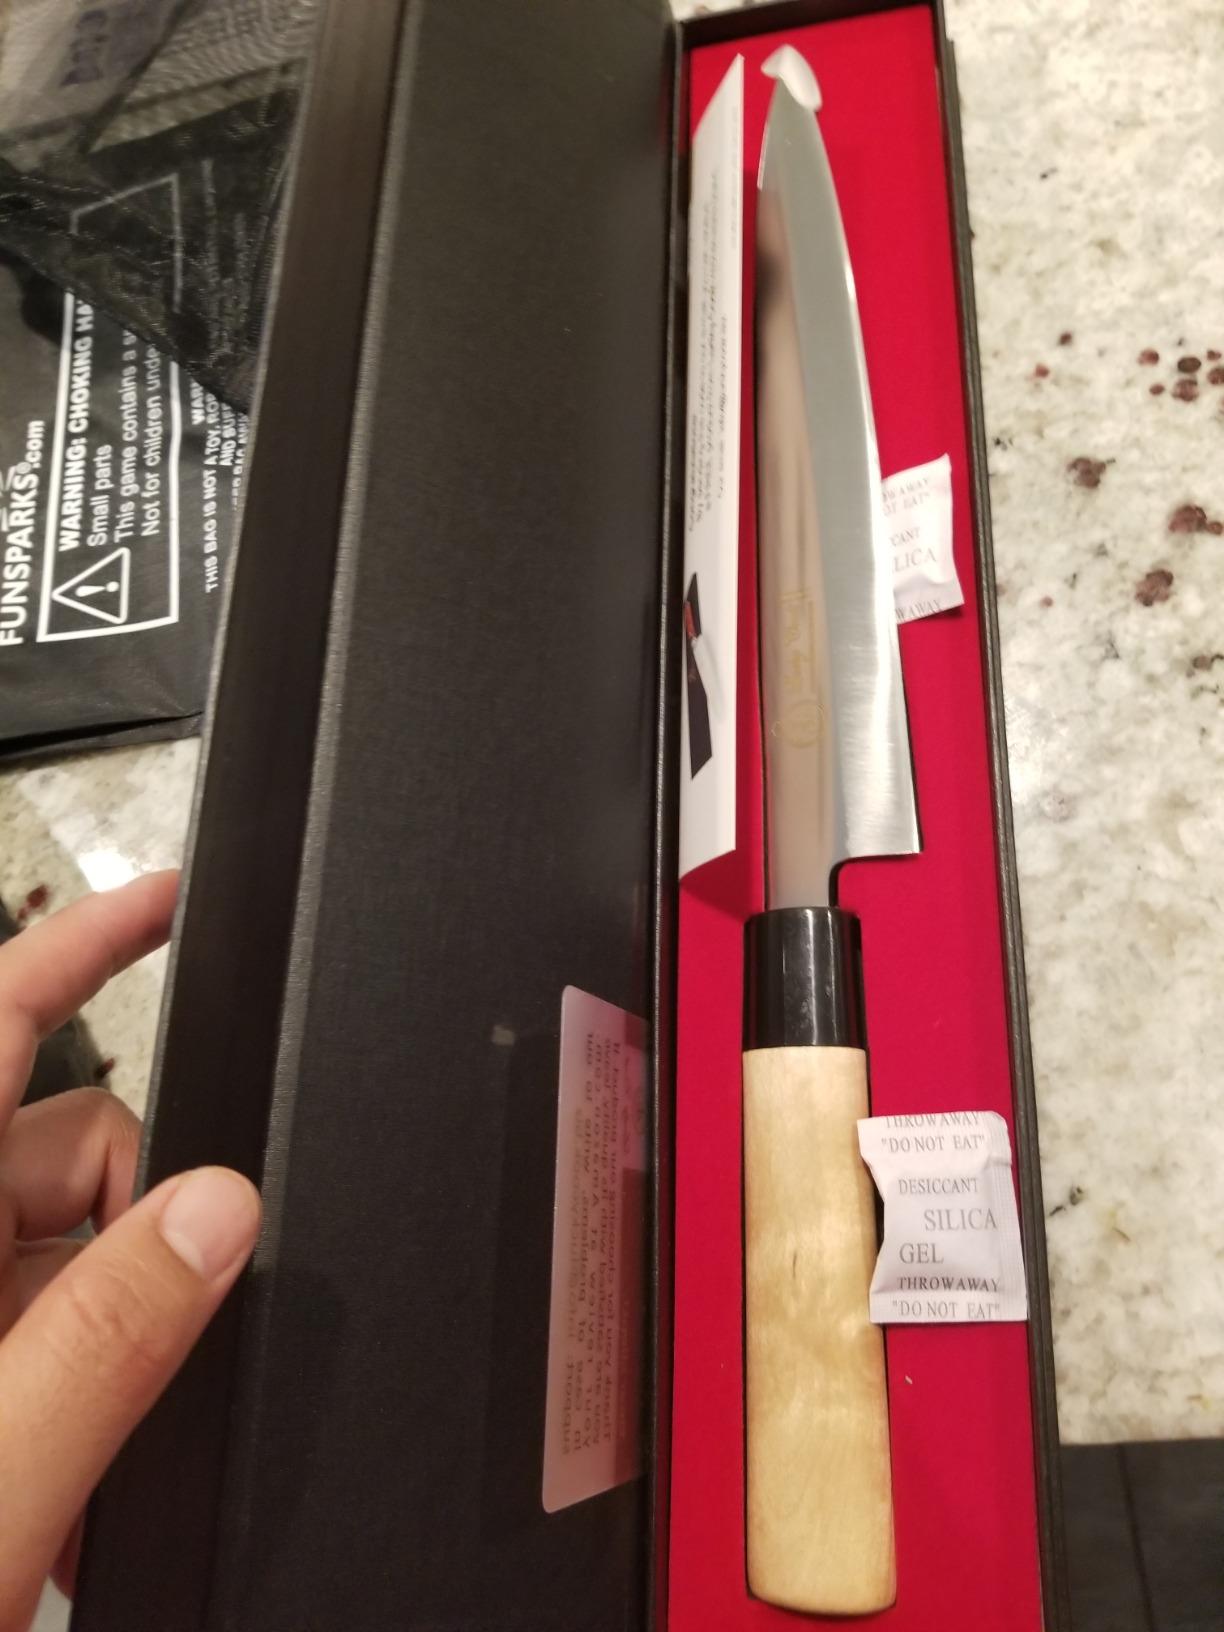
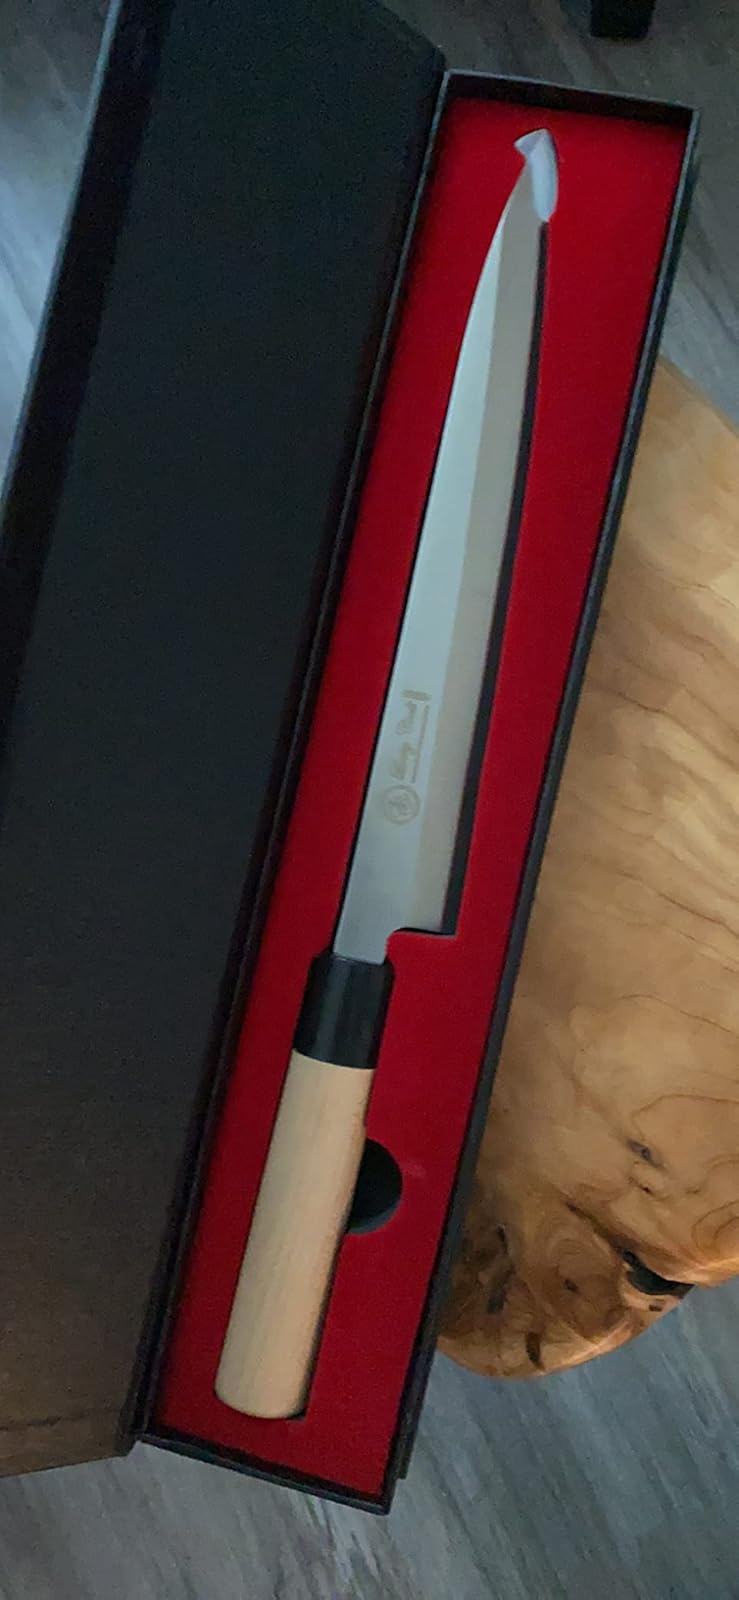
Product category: items_knife
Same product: yes